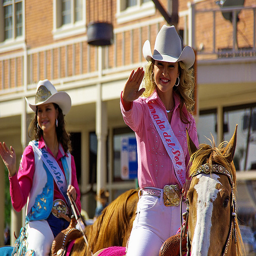
Two beautiful women riding brown horses in a parade.
Two women on horses wave at the crowd.
A couple of women riding horses and waving
Two girls in cowboy hats riding horses waving.
A PARADEE WITH WOMEN RIDING ON HORSES WAVING